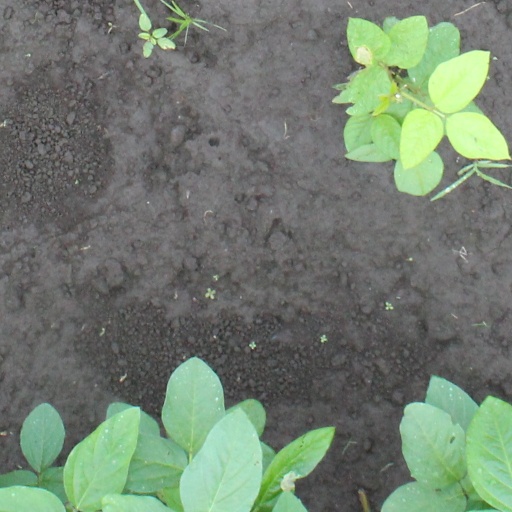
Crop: soybean